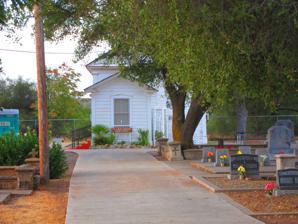
Building: St. Louis Catholic Church (La Grange, California)
Country: United States of America
Year built: 1854
Historic church in California, United States United States historic place St. Louis Catholic Church U.S. National Register of Historic Places Show map of California Show map of the United States Location 30201 Floto St., La Grange, California Coordinates 37°39′46″N 120°27′39″W / 37.66278°N 120.46083°W / 37.66278; -120.46083 Area less than one acre Built 1854 Architectural style Vernacular Greek Revival MPS La Grange MRA NRHP reference No. 79003460 Added to NRHP August 24, 1979 The St. Louis Catholic Church is a historic church in La Grange, California . It was added to the National Register of Historic Places in 1979. The church, built in 1854, is the oldest in Stanislaus County .  Its California historic resources review states "Architecturally it is significant as a vernacular Greek Revival structure, and remains as evidence of a style which dotted the towns and hillsides of Gold Rush California." References